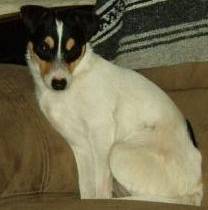
Label: dog